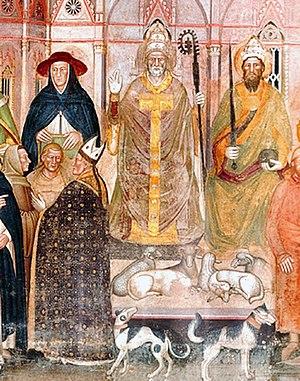
Guillaume d'Ockham ou Guillaume d'Occam, dit le « Docteur invincible » et le « Vénérable initiateur », est un philosophe, logicien et théologien anglais, membre de l'ordre franciscain, considéré comme le représentant le plus éminent de l'école scolastique nominaliste, principale concurrente des écoles thomiste et scotiste.
Innocent VI, né Étienne Aubert à Beyssac en Limousin en 1282 et mort le 12 septembre 1362, est évêque de Noyon et évêque de Clermont, puis il fut le 199ᵉ pape de l’Église catholique à Avignon de 1352 à 1362, succédant au pape Clément VI.
Charles IV de la maison de Luxembourg est roi de Bohême de 1346 à sa mort, puis également empereur des Romains de 1355 à sa mort, en 1378.
Gil Álvarez Carrillo de Albornoz est un cardinal espagnol qui fut également condottiere et homme d’État. Il est également connu sous le nom de Egidio Albornoz.
Le diocèse de Parme fait partie de la région ecclésiastique de l'Émilie-Romagne. Son histoire remonte au IVᵉ siècle.
Michel de Césène, né vers 1270 à Cesena et mort à Munich le 29 novembre 1342, est un théologien franciscain italien.